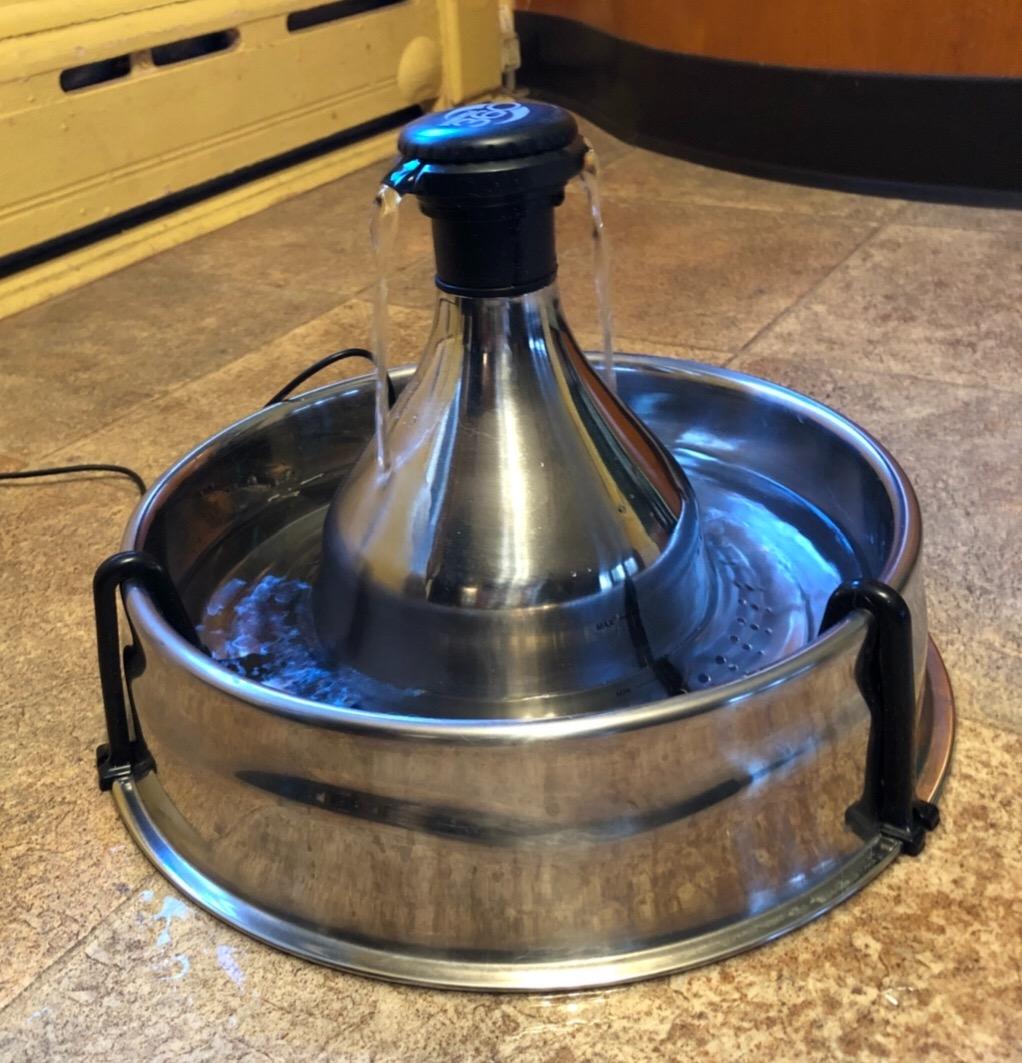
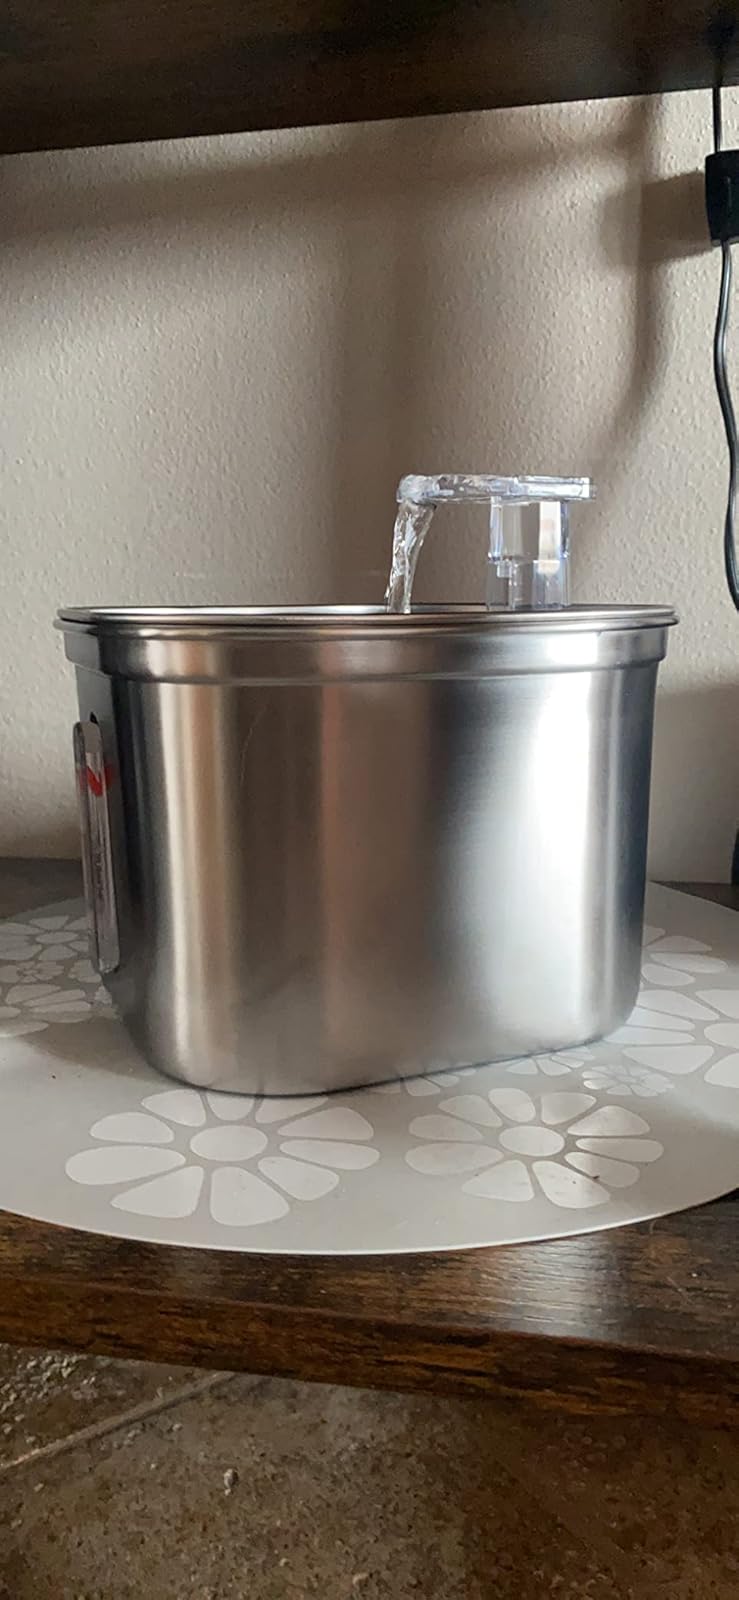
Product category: items_bowl
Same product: no